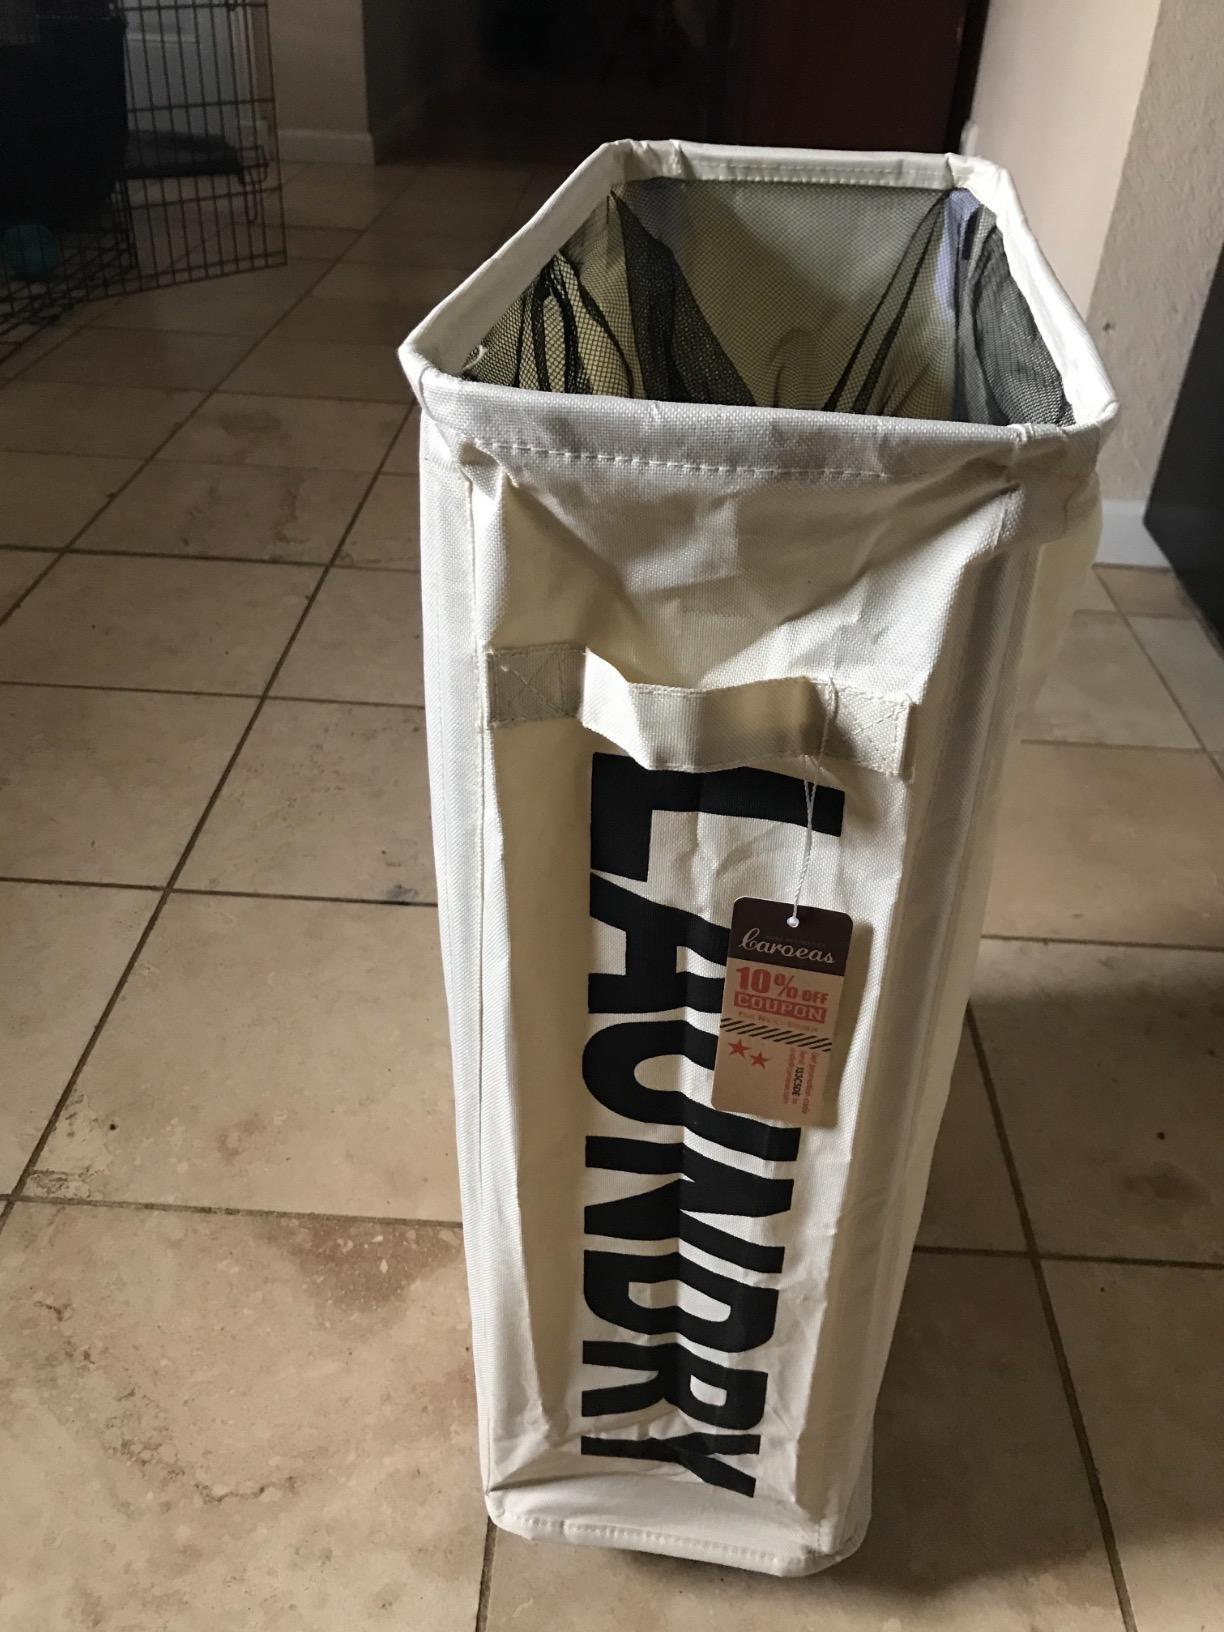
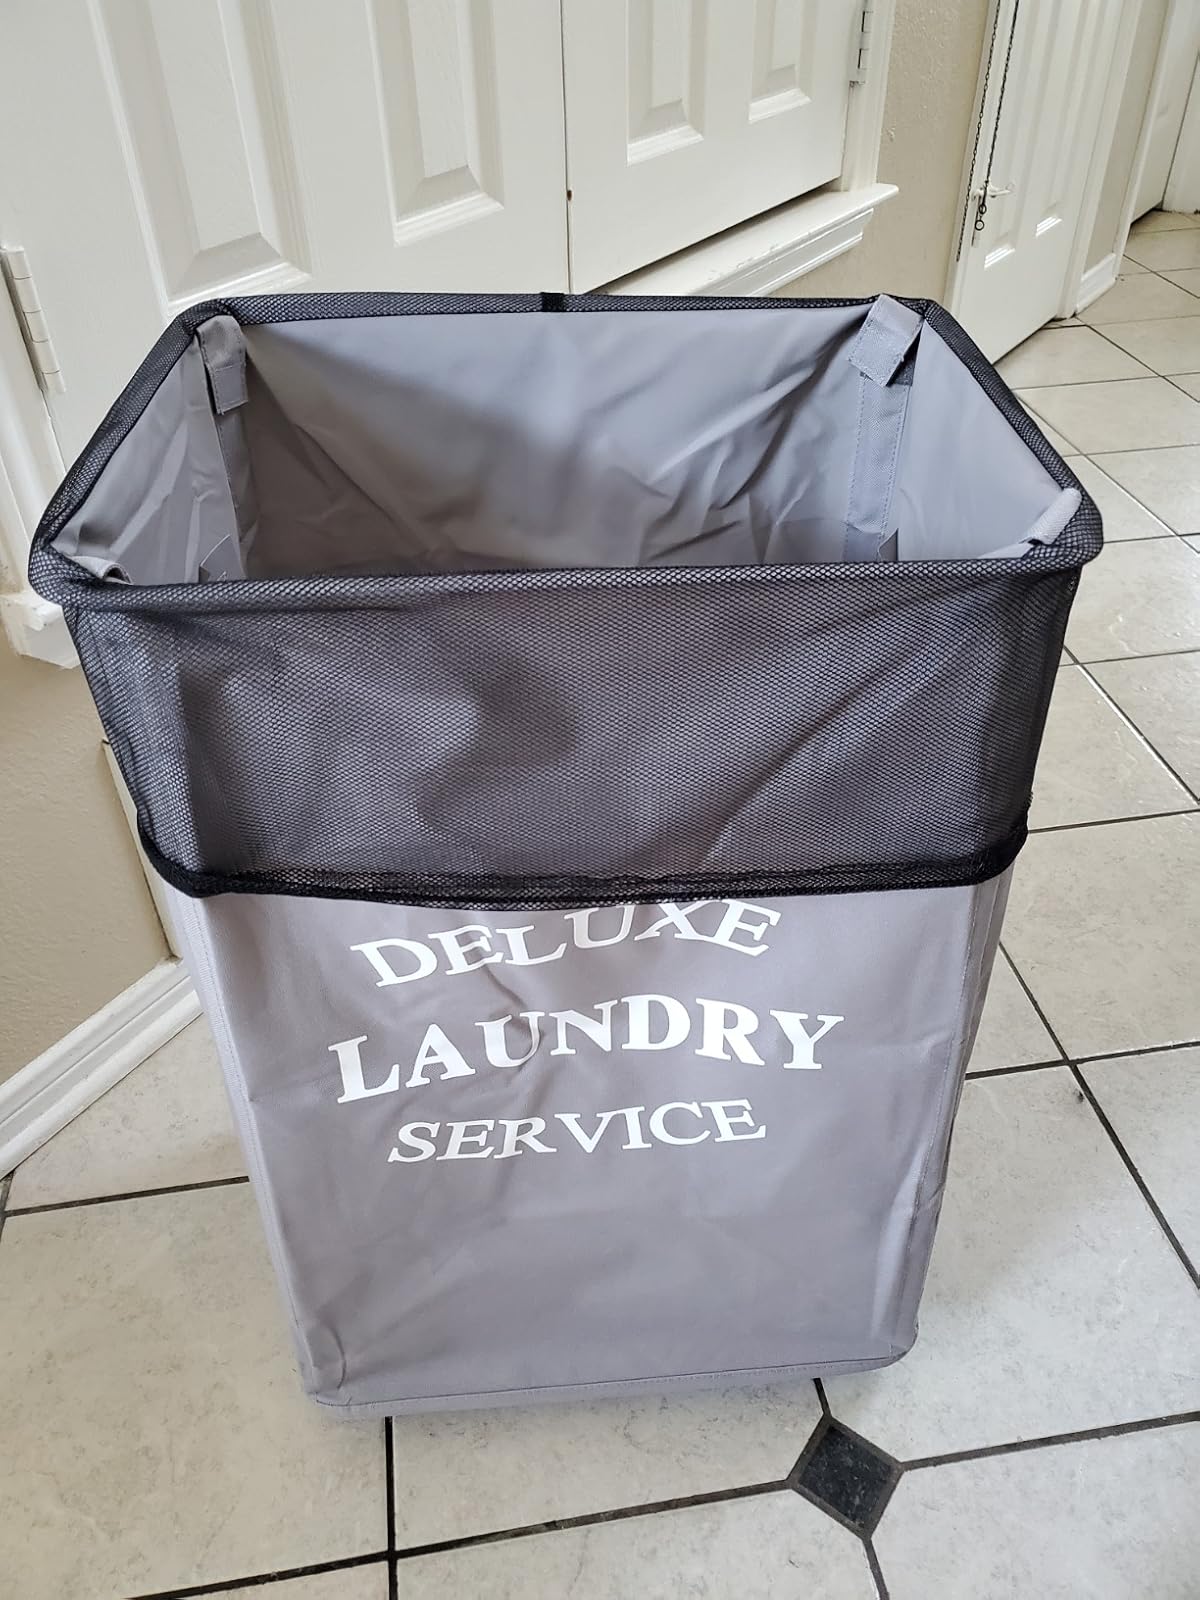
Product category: items_hamper
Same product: no